Air transports of heads of state and government

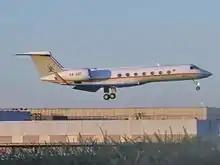
Uganda Gulfstream G550

An Airbus A320neo registered 6V-SEN is currently used for VIP transport. An Airbus A319 registered 6V-ONE, acquired in 2011 to replace a Boeing 727, is also used.